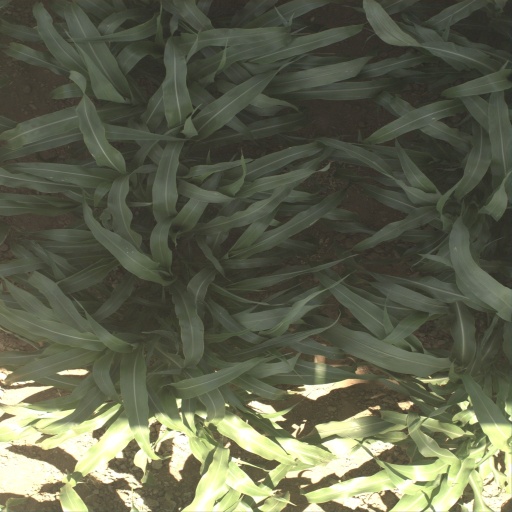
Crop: sorghum